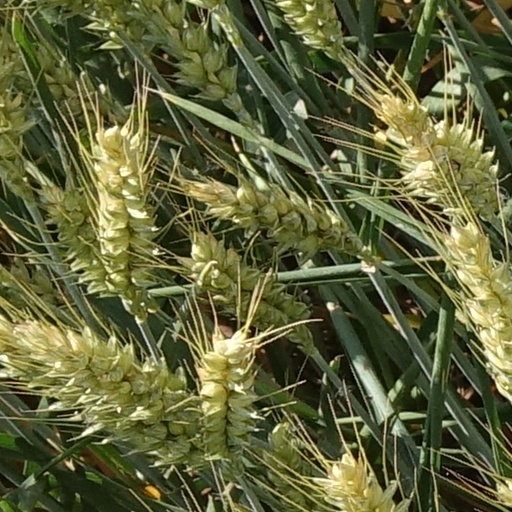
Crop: wheat